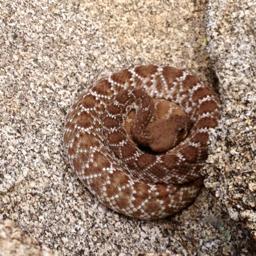
Animal: snakes